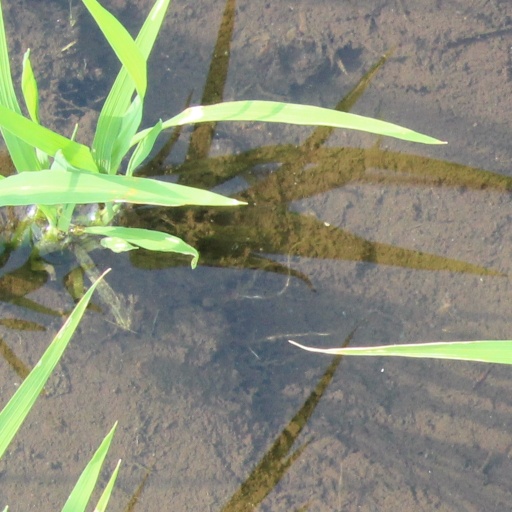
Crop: rice